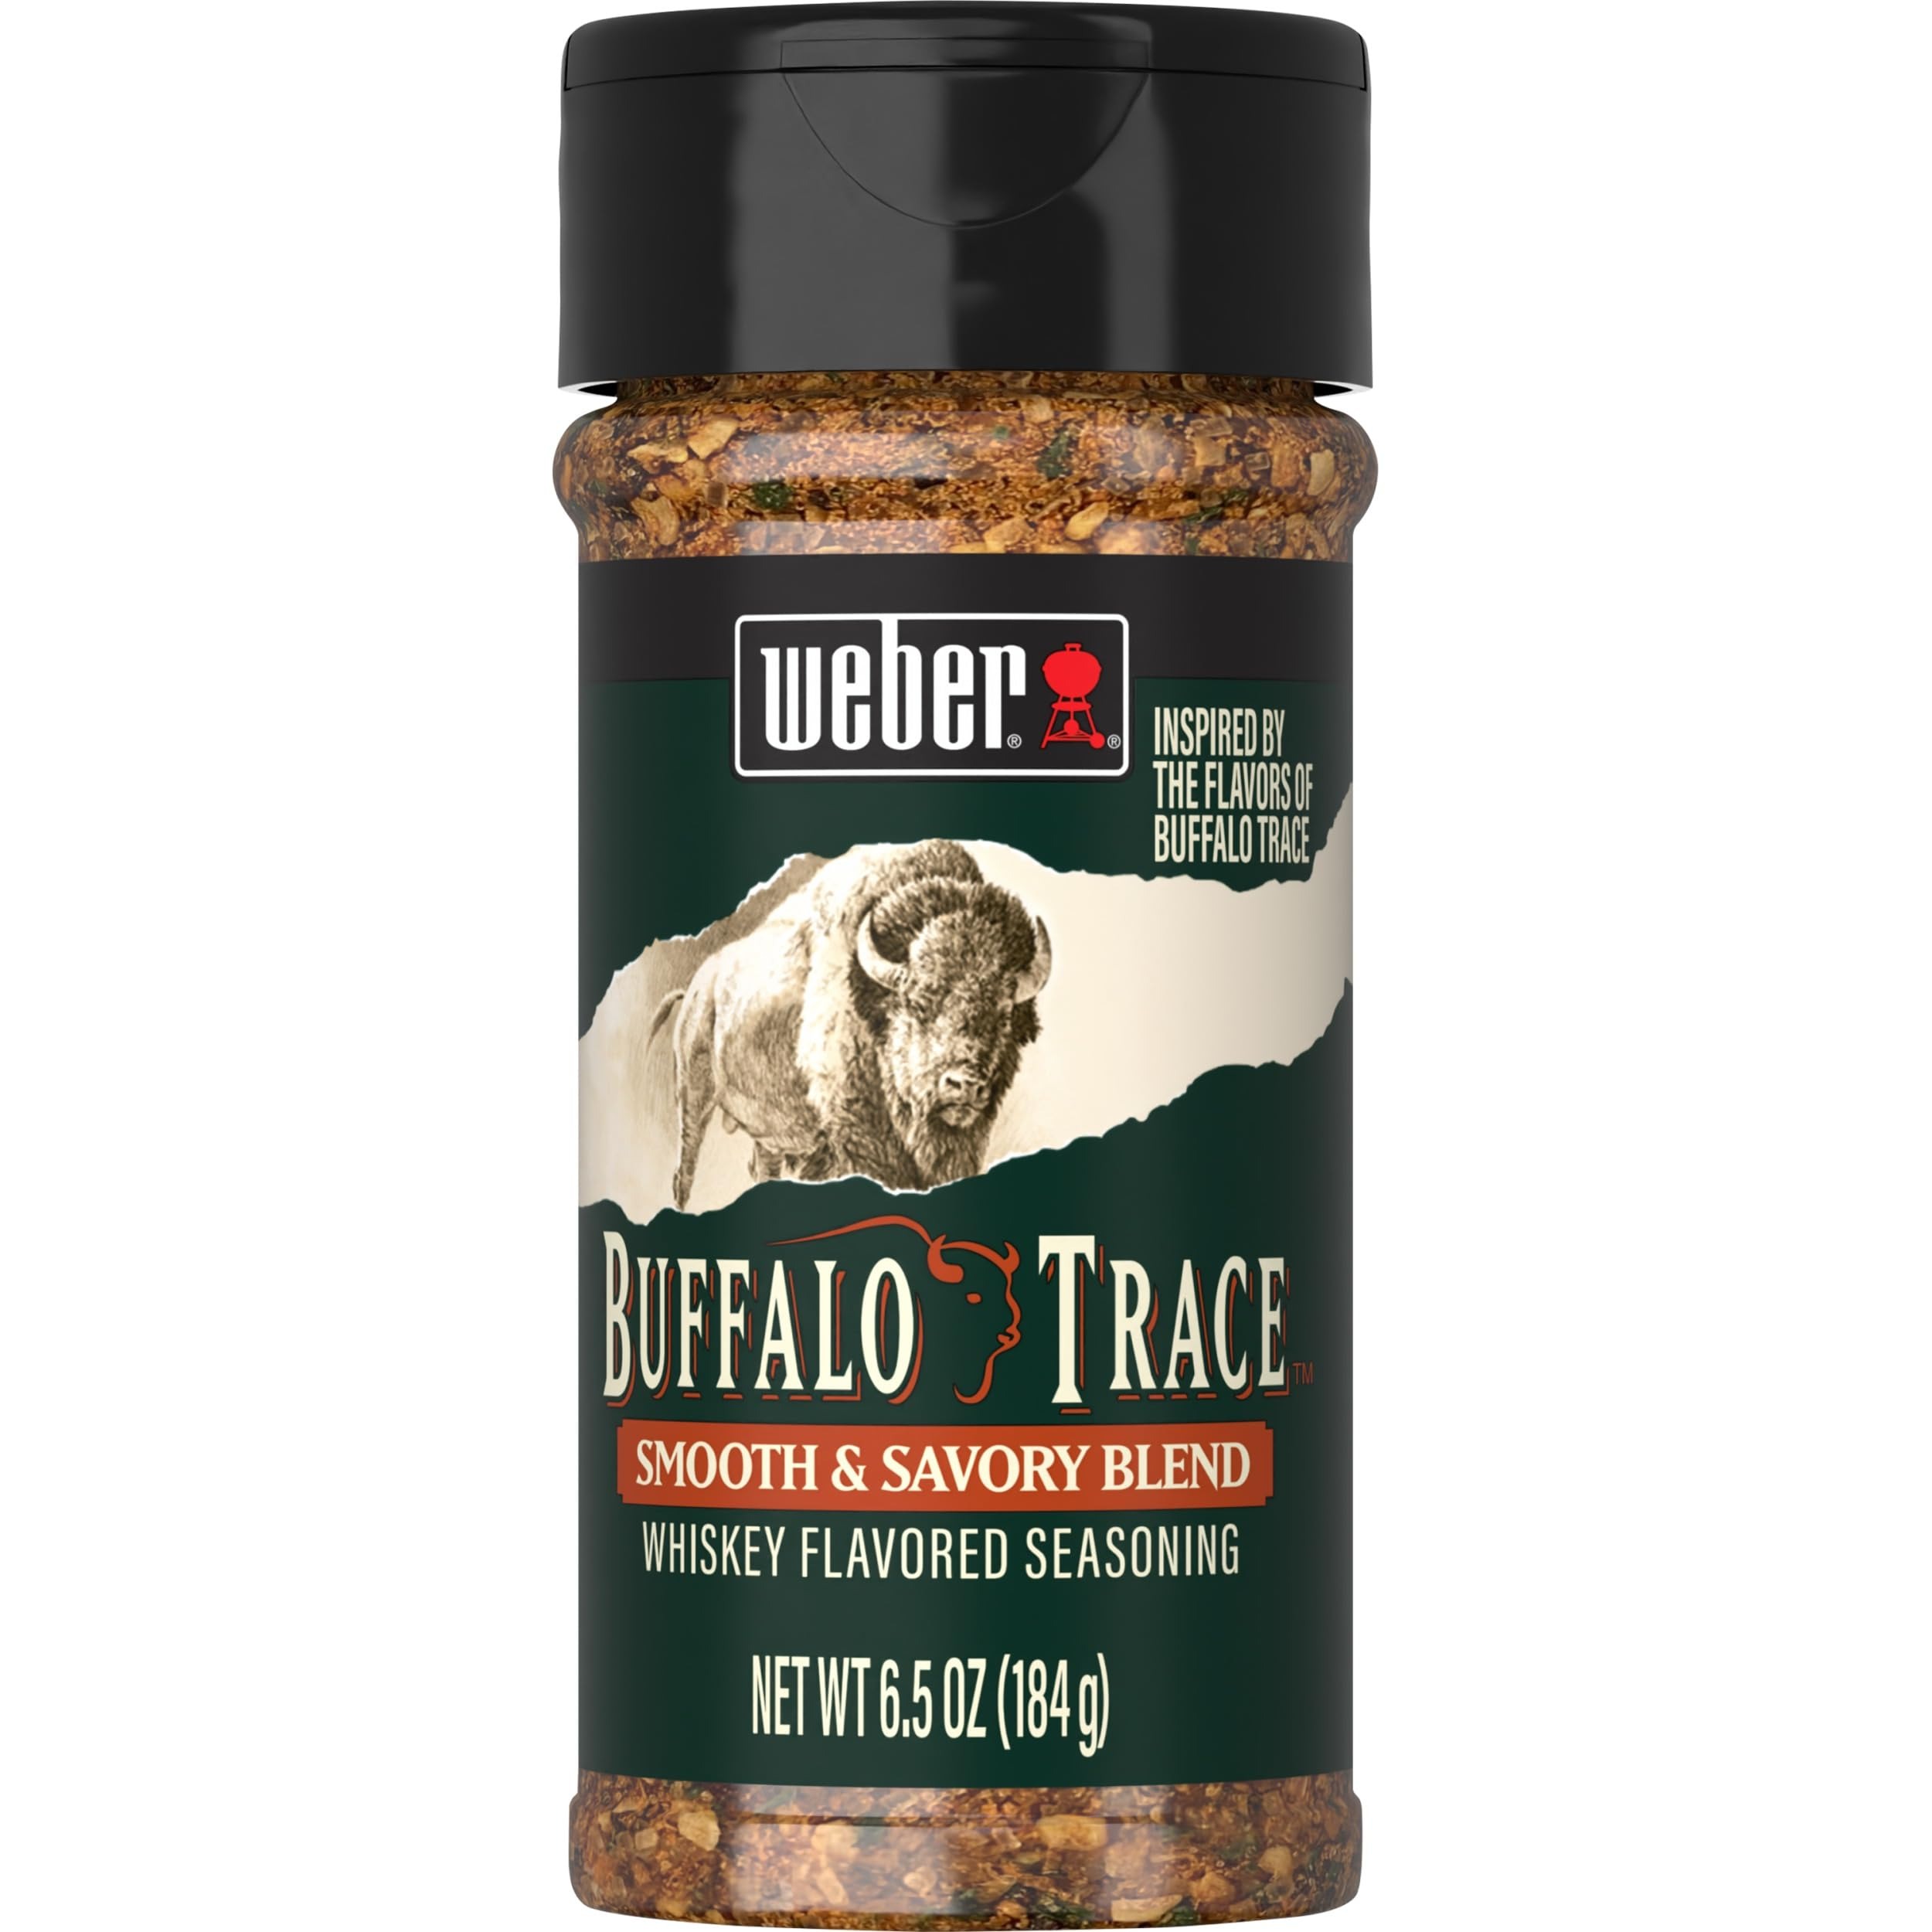
Item Name: Weber Buffalo Trace Whiskey Flavored BBQ Seasoning, 6.5 Ounce
Bullet Point 1: This flavorful seasoning brings smooth, savory flavor to your meats, sides and even desserts
Bullet Point 2: Created by Weber, the experts in grilling, in collaboration with Buffalo Trace
Bullet Point 3: Formulated to enhance flavor and enable delicious caramelization from the grill or smoker
Bullet Point 4: Whiskey-flavored seasoning
Bullet Point 5: Non-alcoholic product
Value: 6.5
Unit: Ounce

Price: 6.87